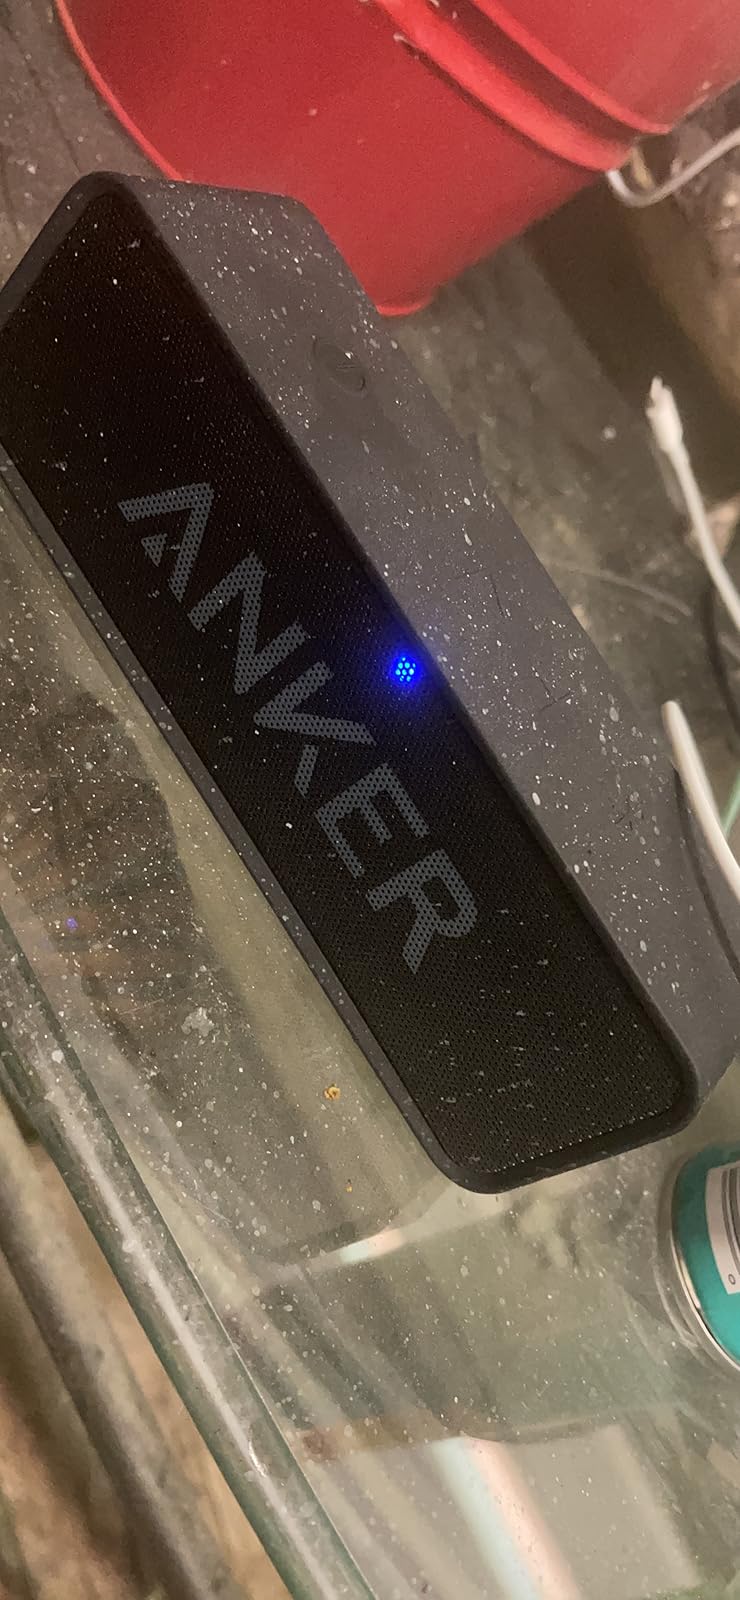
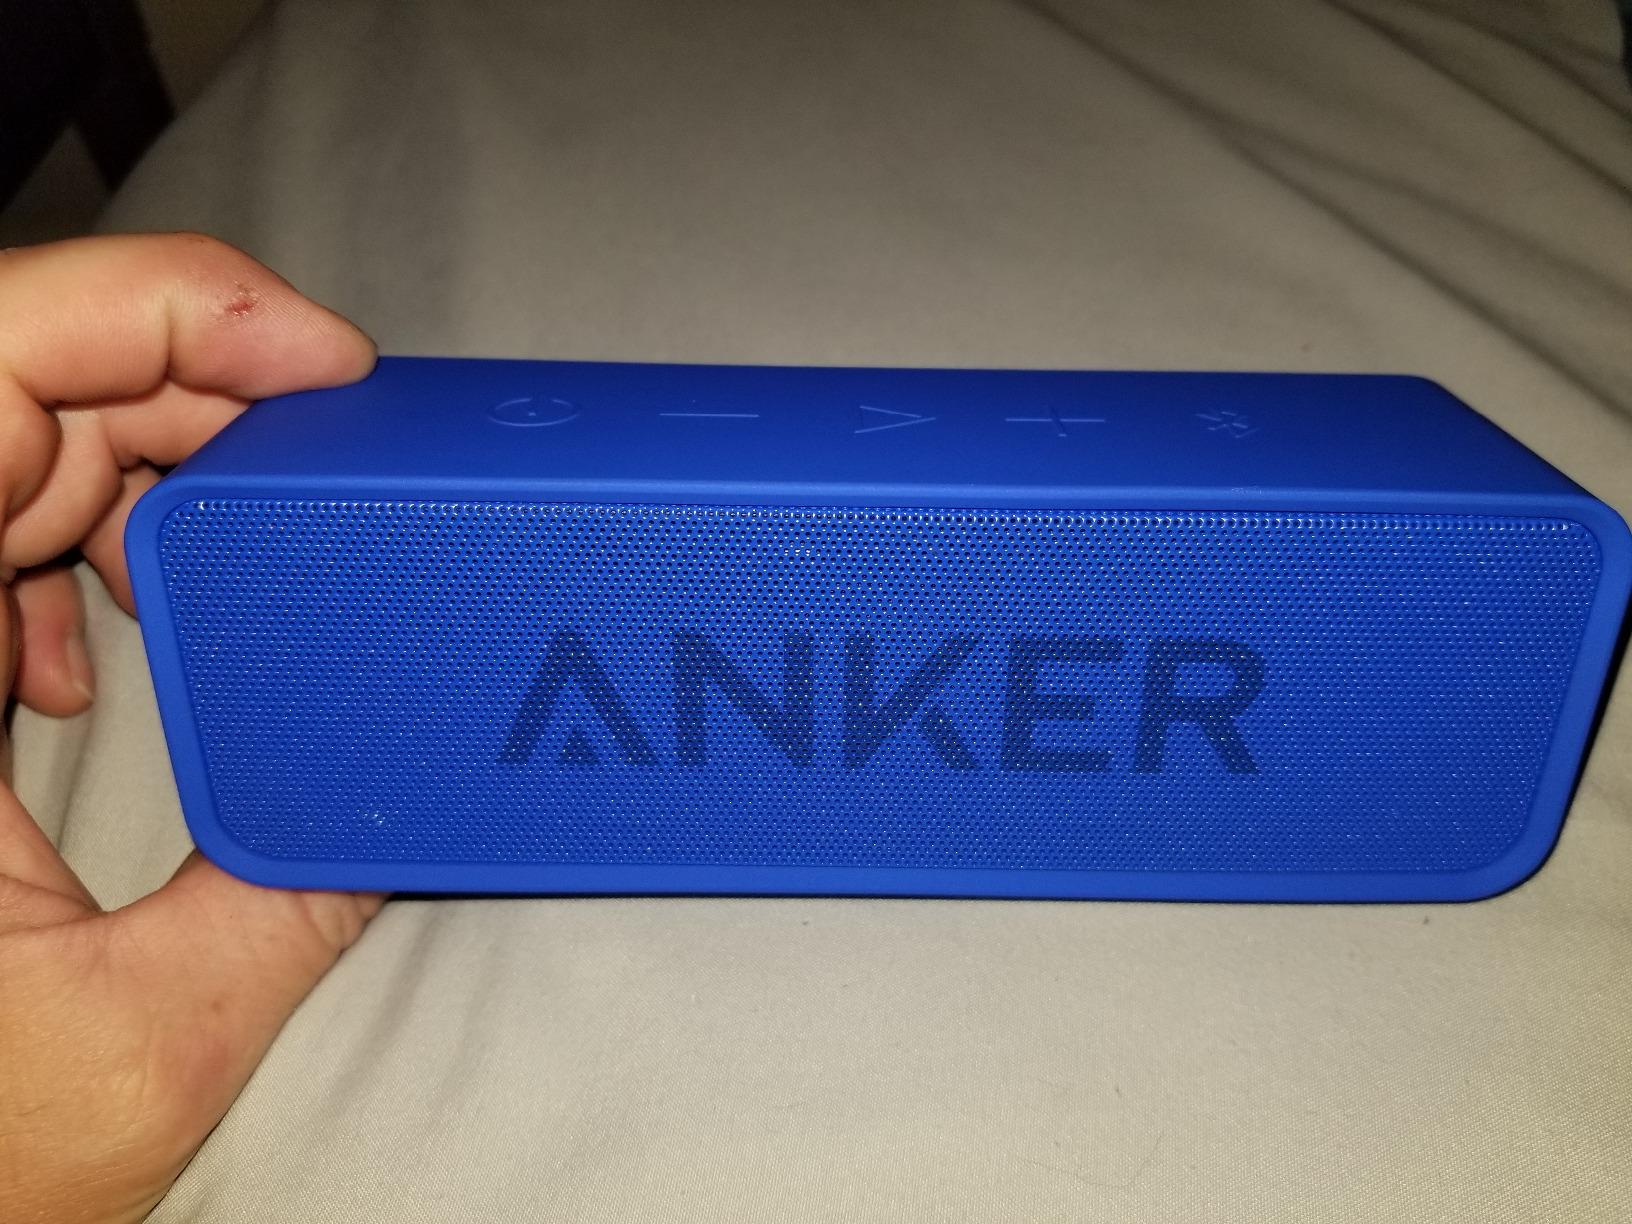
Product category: speaker
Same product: no